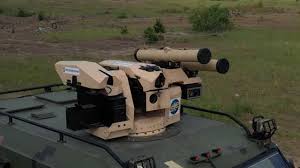
Label: MT_LB